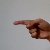
The image shows a hand gesture representing the letter 'G' in Indian Sign Language.